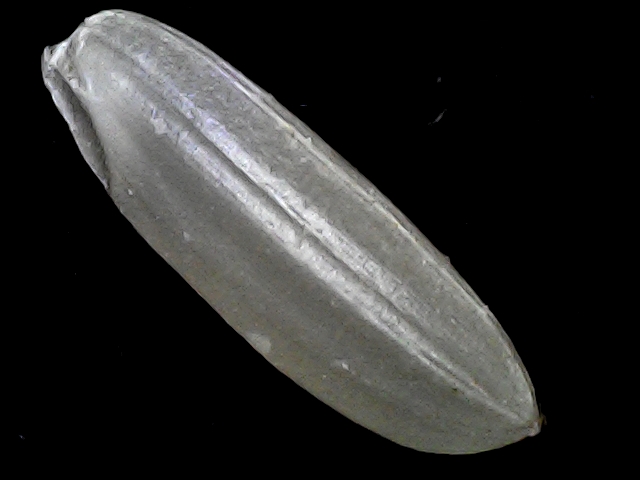
Rice variety: BRRI67